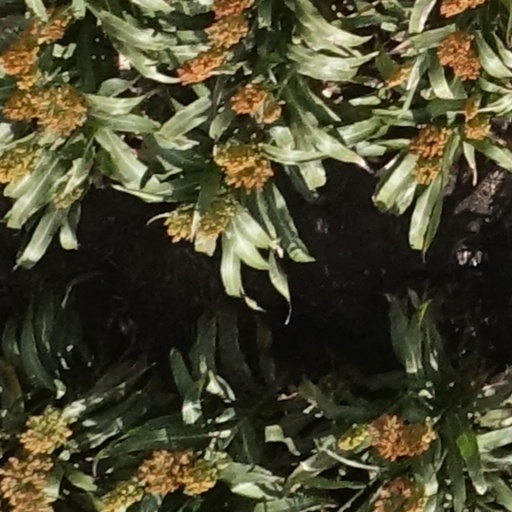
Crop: sorghum